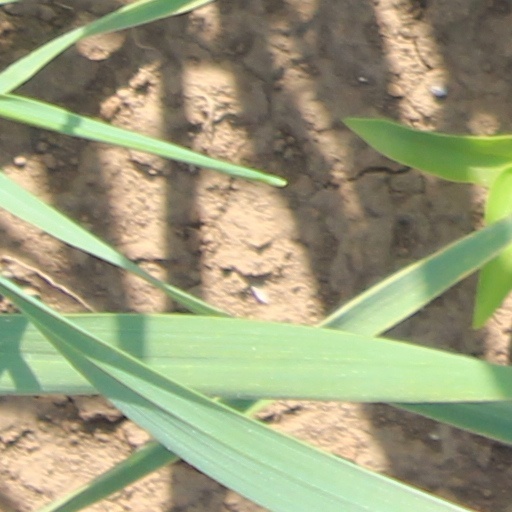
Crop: wheat